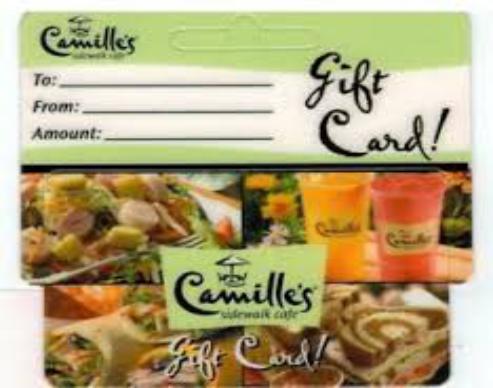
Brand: Camille's Sidewalk Cafe
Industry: Food